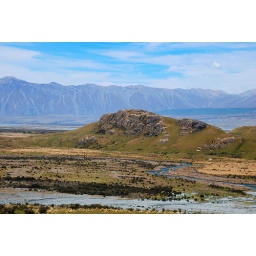
mount sunday in the rangitata river valley used for edoras in lotr